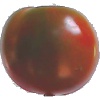
Label: Tomato Maroon 1